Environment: real
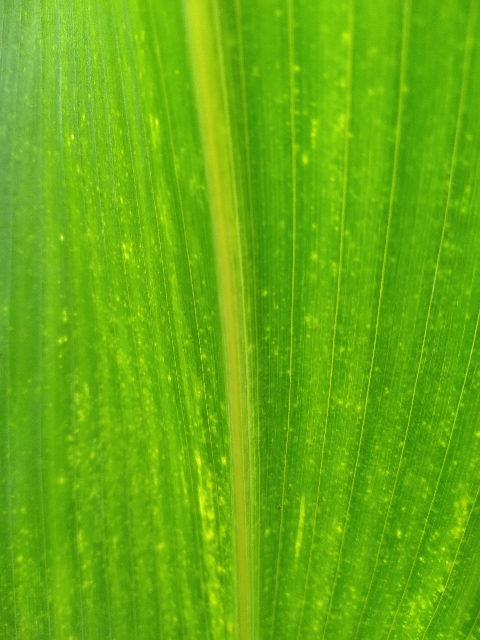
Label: lethal_necrosis